2013–14 North Florida Ospreys men's basketball team

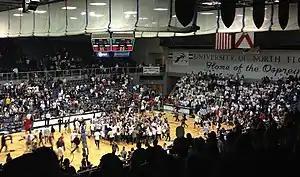
Fans storm the court after UNF defeated rival JU

The 2013–14 North Florida Ospreys men's basketball team represented the University of North Florida during the 2013–14 NCAA Division I men's basketball season. The Ospreys, led by fifth year head coach Matthew Driscoll, played their home games at the UNF Arena and were members of the Atlantic Sun Conference. They finished the season 16–16, 10–8 in A-Sun play to finish in a three way tie for fourth place. They lost in the quarterfinals of the Atlantic Sun tournament to USC Upstate.